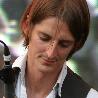
Age: 34